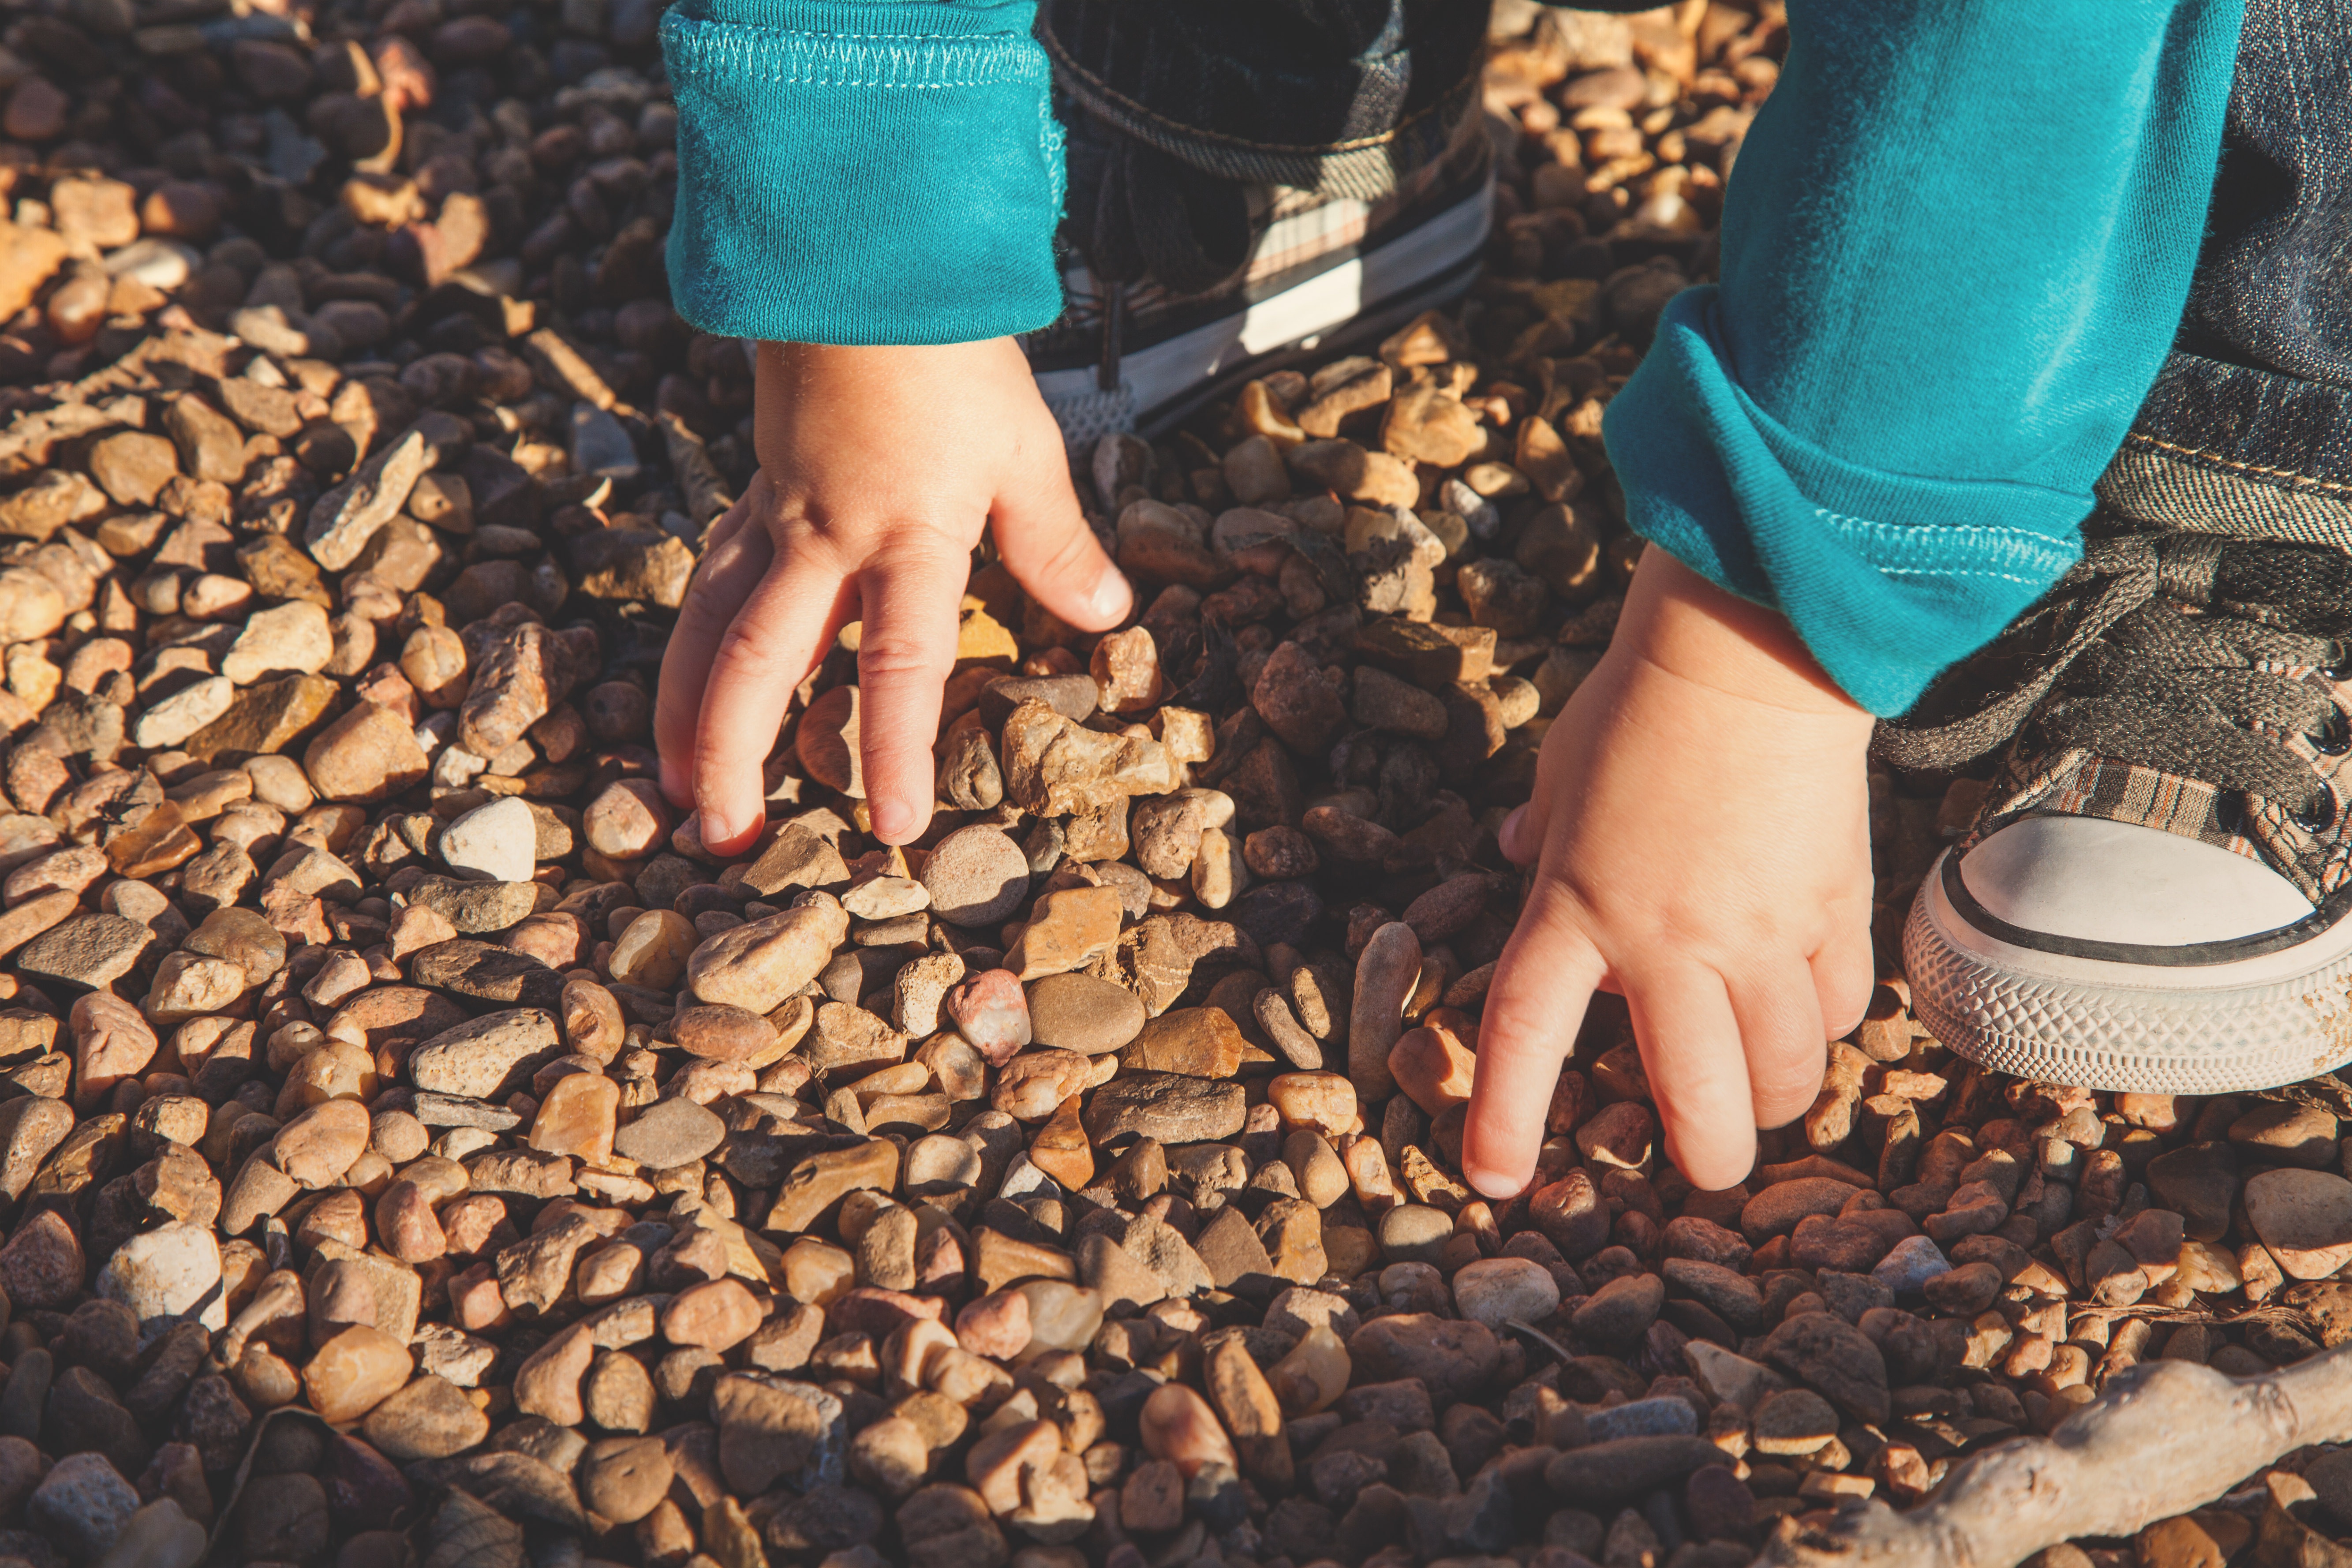
hand, person, wood, sunlight, kid, stone, leg, spring, color, soil, child, playing, season, human body, outdoors, hands, pebbles, footwear, little, beauty